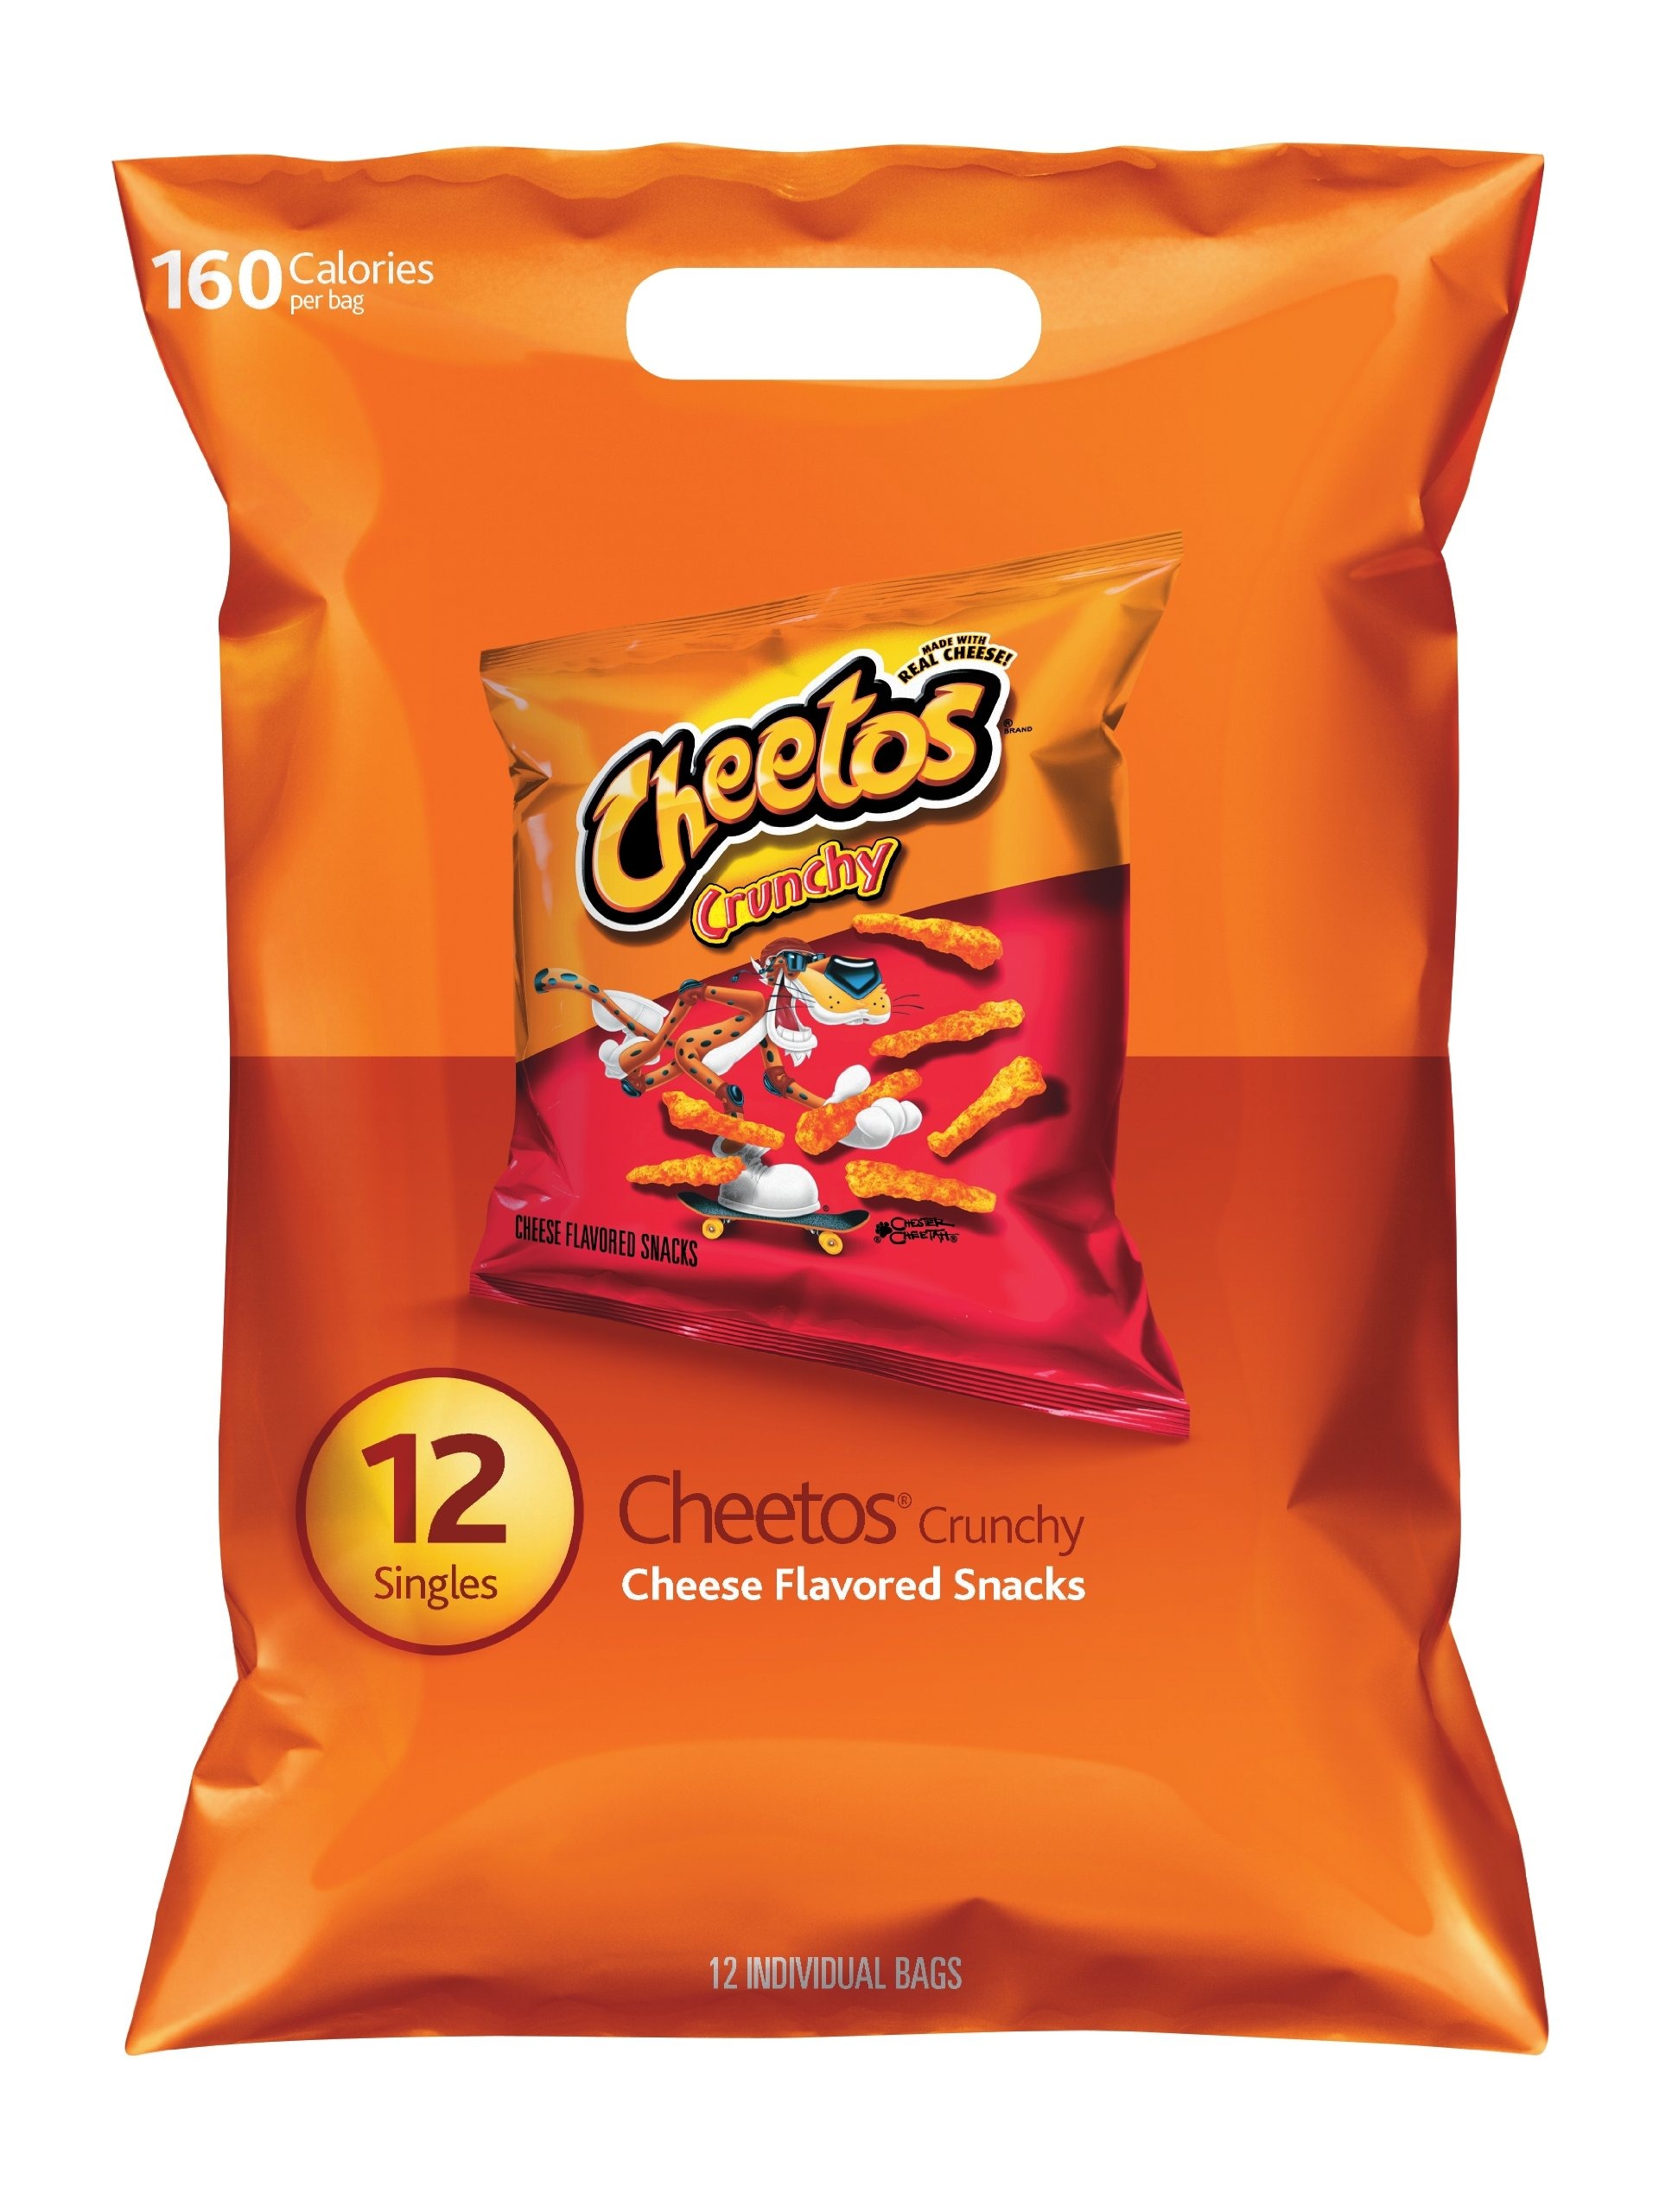
Item Name: Cheetos Crunchy Cheese Flavored Snacks, 12 Singles
Value: 12.0
Unit: Ounce

Price: 4.45